Music of Tennessee

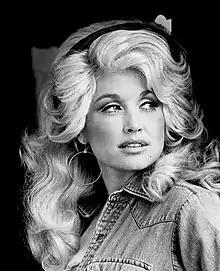
Dolly Parton in 1977

Today, there is still a thriving country music scene in Nashville, however there are other scenes and genres gaining in outside attention, such as indie, rock, and metalcore. Infinity Cat Recordings, home of JEFF the Brotherhood and Be Your Own Pet, and Jack White's Third Man Records are prime examples. Dolly Parton, "the Queen of Country" and owner of Dollywood, had 2 #1 Hot 100 hits, including "9 to 5" in 1981. In pop music, Kesha from Nashville has had 3 #1 Hot 100 hits on the Billboard charts, including "Tik Tok" in 2009. Miley Cyrus from Franklin has had 2 #1 Hot 100 hits like "Wrecking Ball" in 2013 and "Flowers" in 2023. The pop punk band Paramore, also from Franklin and fronted by Hayley Williams, had a #1 album on the "Billboard" 200 with "Paramore" in 2013. Country superstar Kenny Chesney from Knoxville has had 8 #1 albums on the "Billboard" 200 from 2002 to 2020 like "When the Sun Goes Down" in 2004. Chesney graduated from East Tennessee State University in 1990. Lady Antebellum from Nashville had 3 #1 albums on the "Billboard" 200 including "Need You Now" in 2010. Hillary Scott attended Middle Tennessee State University. The Civil Wars, an Americana and folk duo, also had a #1 album on the "Billboard" 200 in 2013. Country and R&B singer Kane Brown from Chattanooga had a #1 album in 2018. Morgan Wallen from the Knoxville area has had 2 #1 albums like "" in 2021, and he had the long running #1 Hot 100 "Last Night" in 2023. Judah & the Lion and Moon Taxi are popular bands from Nashville, and members from both bands attended Belmont University.